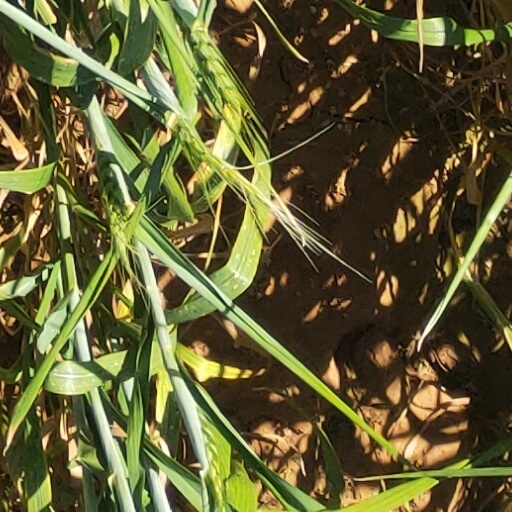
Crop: wheat